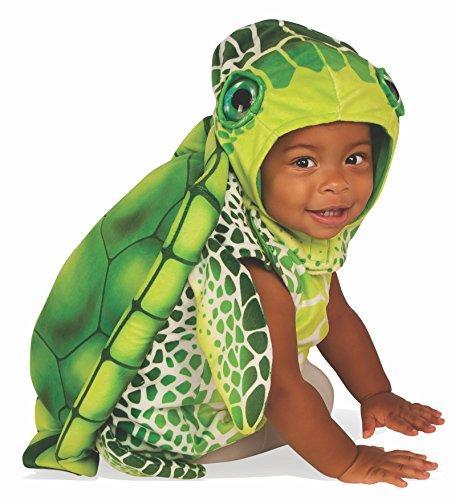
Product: Rubie's Costume Co. Baby Turtle Costume
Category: Clothing, Shoes & Jewelry | Costumes & Accessories | Kids & Baby | Baby | Baby Boys
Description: Adorable choice for baby pictures.
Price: $28.01 - $33.22